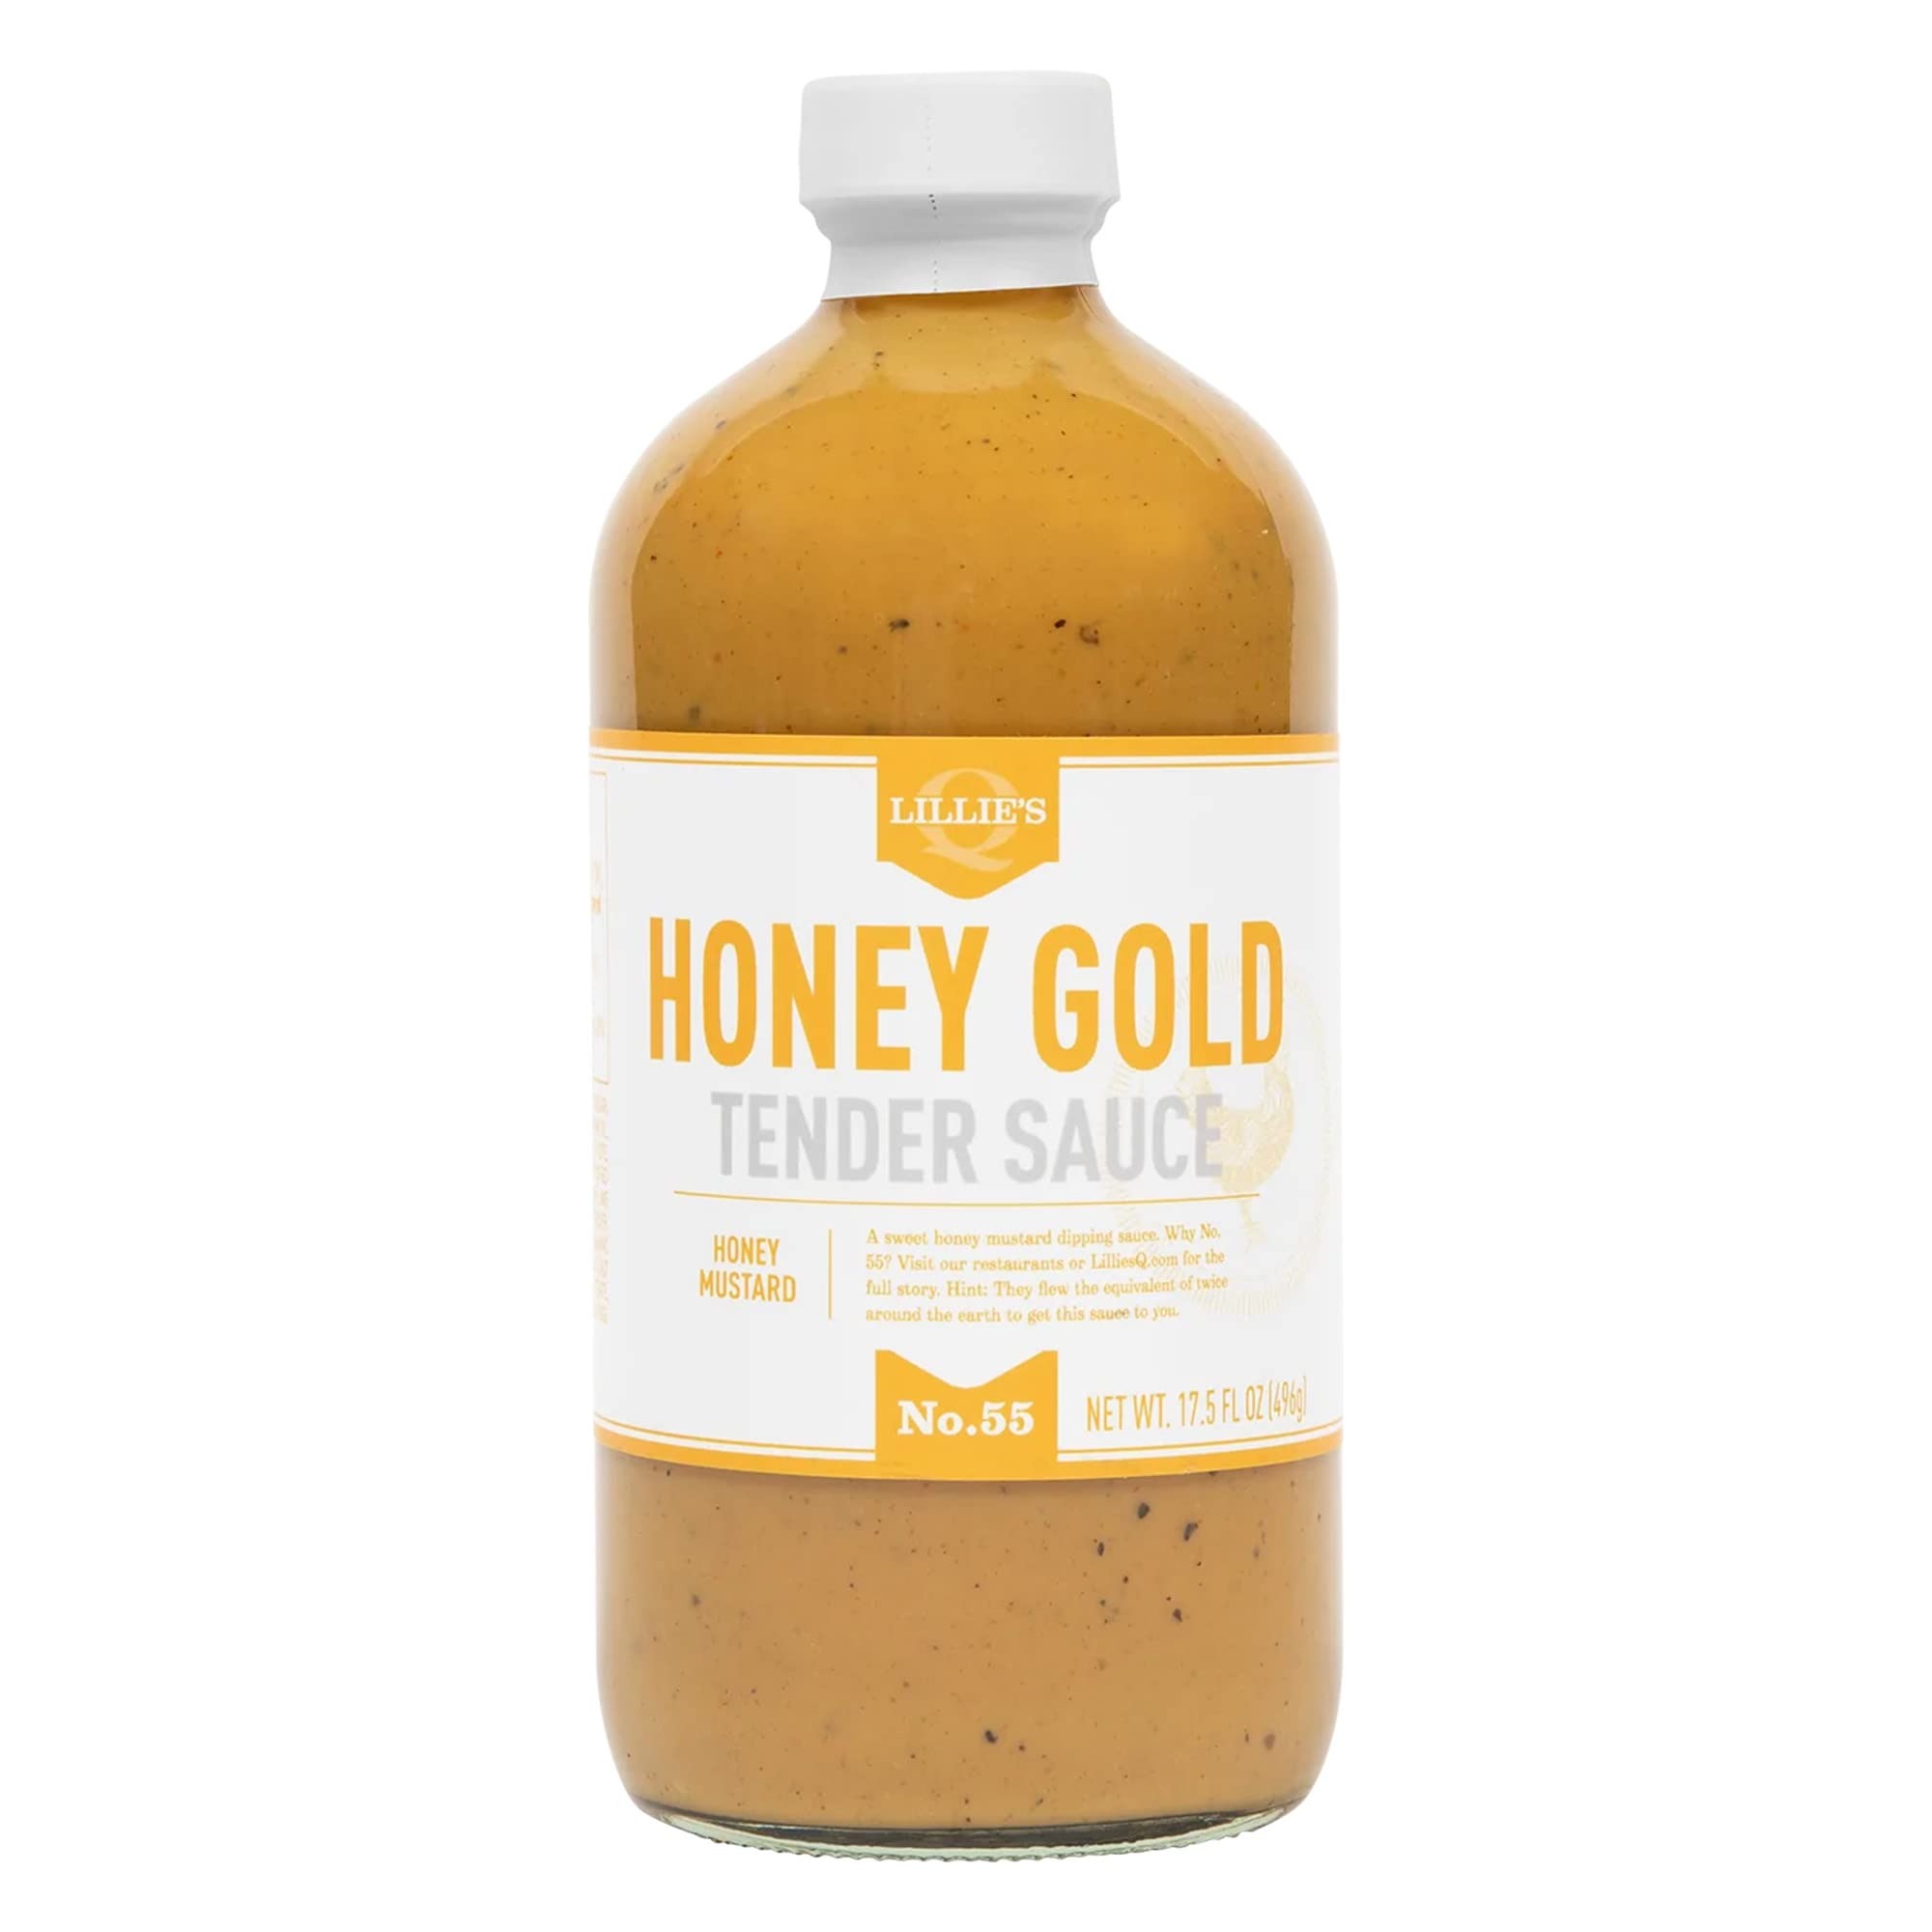
Item Name: Lillie's Q - Honey Gold Tender Sauce, Classic Honey Mustard Flavor, Sweet & Spicy Taste, w/ Gluten-Free Ingredients, Dairy-Free, GMO-Free, No High Fructose Corn Syrup (17.5 oz)
Bullet Point 1: DELICIOUSLY SWEET: This classic honey mustard flavor is a great addition to all your favorite chicken recipes. The refreshing sweetness of the honey with the spice of the mustard makes it the perfect dipping sauce.
Bullet Point 2: PREMIUM CHICKEN TENDER SAUCES FOR EVERY OCCASION: This sauce goes great with chicken tenders, obviously, but you can also try it on meatless nuggets, pretzels, & any other dish that needs a touch of sweet & savory flavor.
Bullet Point 3: OUR SAUCES HAVE A STORY TO TELL: Why No. 55? This sauce is named for our friends, the bees, who travel an astounding 55,000 miles to over 2 million flowers to generate one pound of honey! It gives our signature sauce its sweet & robust flavor.
Bullet Point 4: KETO-FRIENDLY INGREDIENTS TO WRITE HOME ABOUT: Our dipping sauces are made from a unique blend of authentic, gluten-free ingredients. That means no high fructose corn syrup, MSG, preservatives, high fructose corn syrup, nuts, or GMOs.
Bullet Point 5: AUTHENTICALLY CRAFTED SOUTHERN BBQ: Serving up barbeque that is true to regional traditions while creating unique, reimagined flavors is an art form. Thanks to Grandma Lillie, a full family lineage of BBQ passion—we believe we’ve mastered it.
Product Description: Lillie's Q’s mission is to bring people together at the table to experience authentically crafted Southern barbeque flavors true to their regions and traditions. As Chef Charlie McKenna traveled the BBQ competition circuit from Memphis to Alabama and the Carolinas, he created a Lillie's Q sauce unique to each region and won the Memphis in May World Championship Barbecue Cooking Contest along the way...twice! Now, he’s serving up Southern BBQ that’s true to regional traditions while still creating unique, re-imagined flavors—it’s an art form. Thanks to Grandma Lillie, a full family lineage of BBQ passion, and a commitment to craft, we believe we’ve mastered it. With four restaurants and a variety of sauces, rubs, mixes and more—we’re excited to show you why it's unlike anything you’ve ever tasted. Try our new line of wing and tender sauces to kick your favorite chicken recipes up a notch! Lillie's Q uses authentic ingredients that are worth writing home about! Our barbeque sauces are made from a unique blend of authentic, gluten-free ingredients. That means no high fructose corn syrup, no MSG, no modified food starches, no GMOs, and no artificial colors or preservatives. We like to call it #SmotherlyLove. So with every bite, know you're enjoying flavors as authentic as the places they come from.
Value: 17.5
Unit: Ounce

Price: 9.92